Odd Karsten Tveit

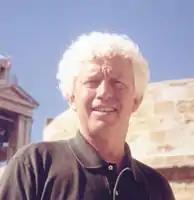
Tveit in 2007

Odd Karsten Tveit (born 17 December 1945) is a Norwegian journalist, writer and economist. His speciality is the Middle East, a subject on which he has written several books. Tveit has been a foreign correspondent for the Norwegian Broadcasting Corporation (NRK) in the Middle East through three periods, from 1979 to 1983, from 1990 to 1994, and from 2003 to 2007.